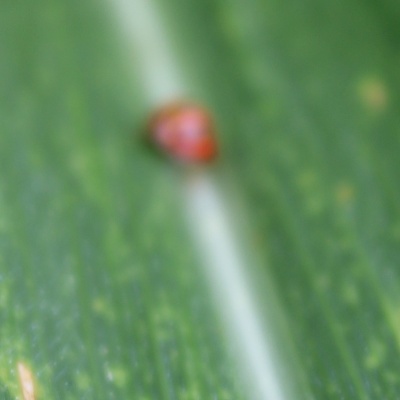
Crop: Maize
Condition: leaf beetle